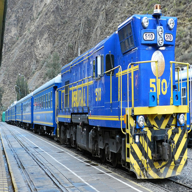
Vehicle type: Trains